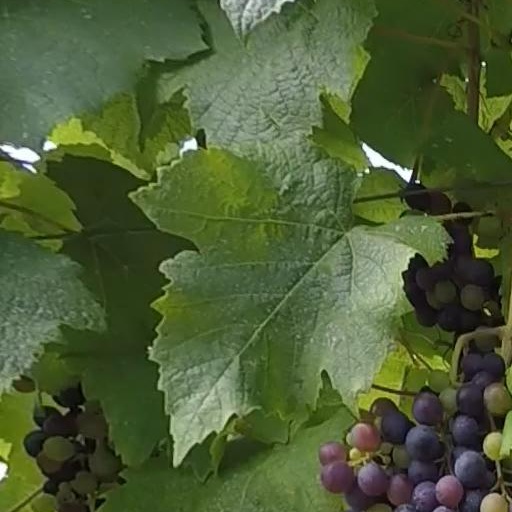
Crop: grape